Belson Stadium

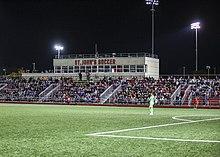
The stadium in 2019

Belson Stadium is a 2,168-seat soccer-specific stadium located at Utopia Parkway and Union Turnpike in Queens, New York City, on the campus of St. John's University. It is the home of the St. John's Red Storm men's and women's soccer teams. The stadium is unique in that it is built on an elevated platform over a mostly underground parking garage to save space in the dense urban environment of Queens.